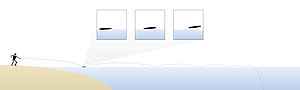
Stensmut
Smut.
Stensmut, Smut, At slå smut med sten eller At slå smut kaldes det, når et barn eller voksen, samler en mindre, flad sten op ved en strand og kaster den, med rotation, i en flad vinkel langs vandoverfladen, sådan at stenen hopper hen ad vandoverfladen.